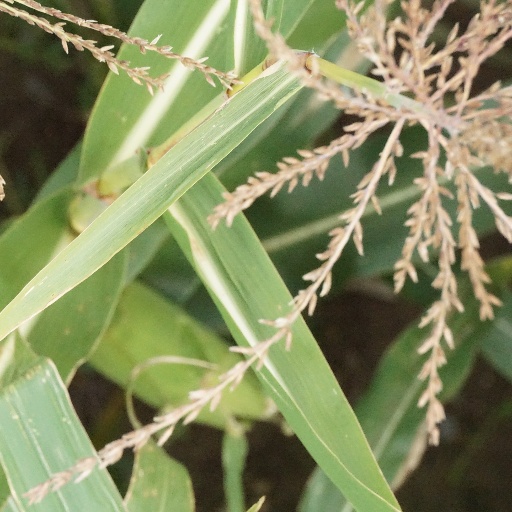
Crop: maize; corn